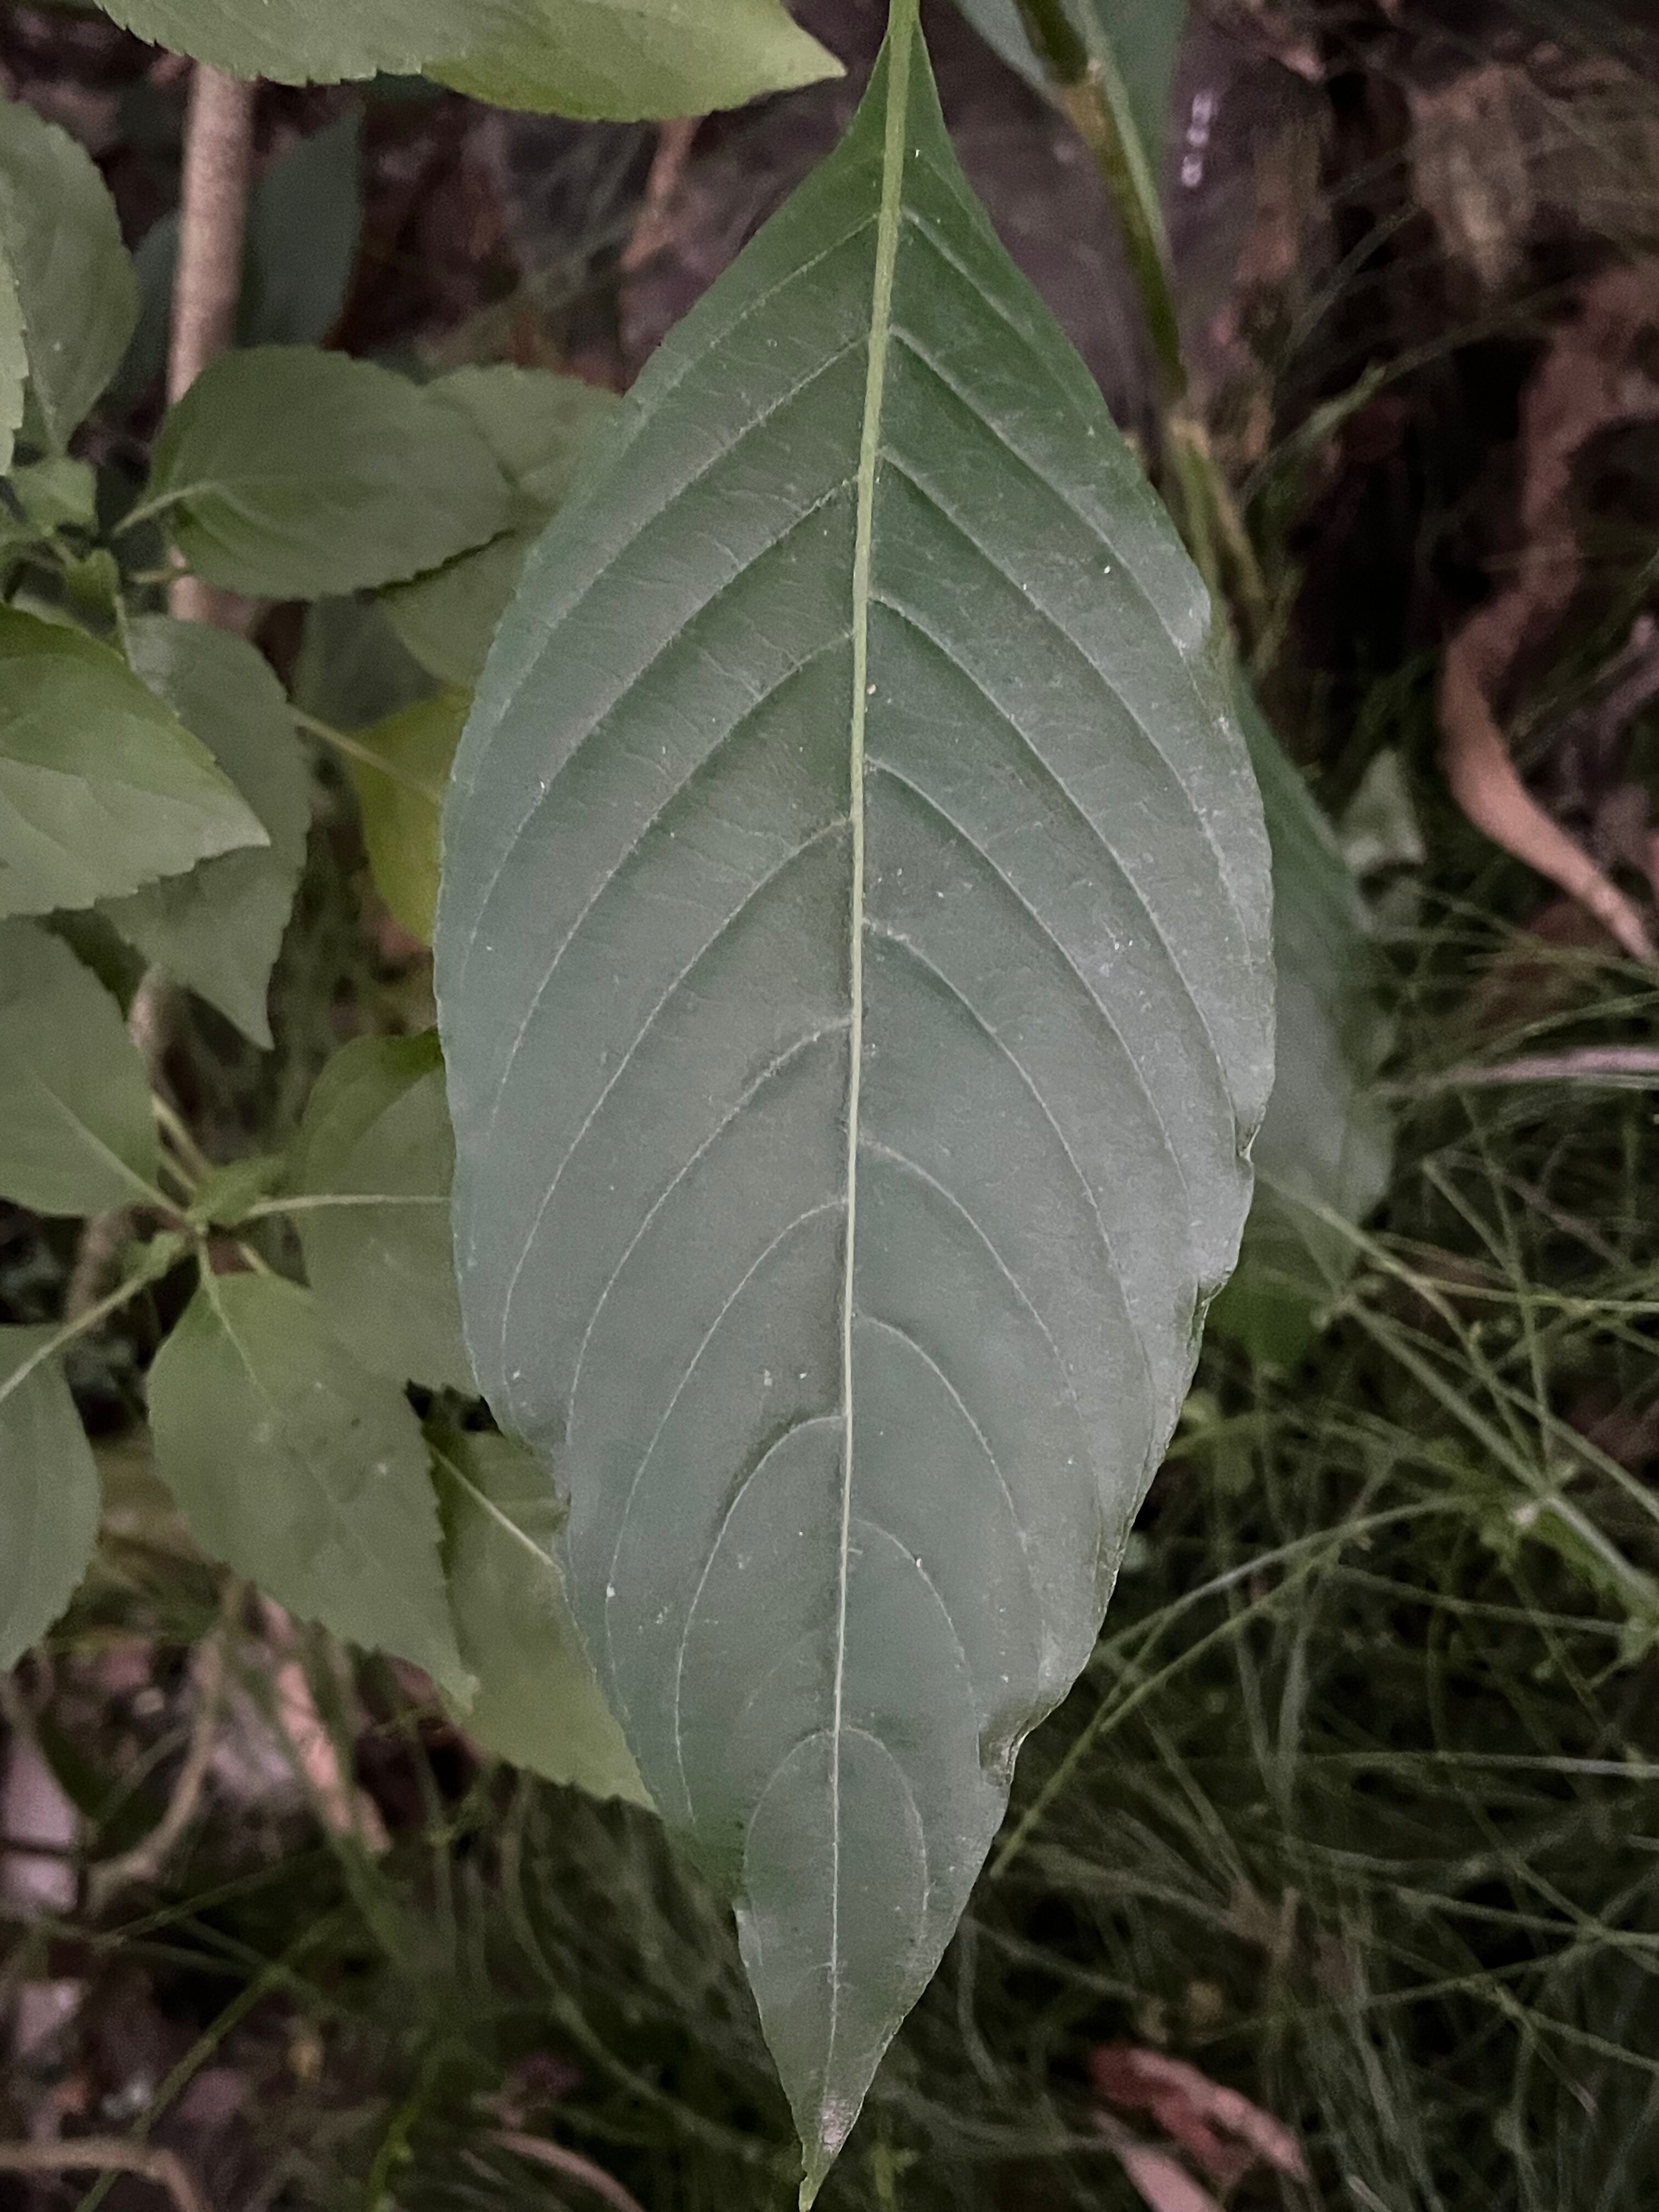
Plant species: justicia-adhatoda